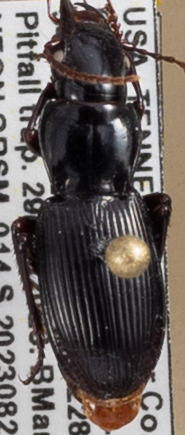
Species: Pterostichus acutipes acutipes
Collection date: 2023-08-29
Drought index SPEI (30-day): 1.962
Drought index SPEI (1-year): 0.17
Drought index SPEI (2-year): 0.612